No Greater Love (novel)

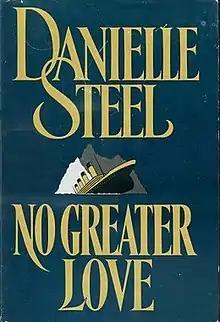
First edition

No Greater Love is a novel by Danielle Steel. It tells a fictional story based on the true event of the sinking of the . It is Steel's 28th novel.